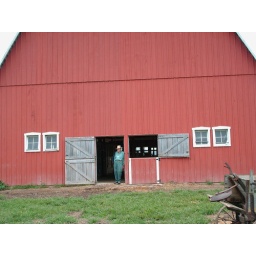
Guide leans against doorpost of old red barn at Prophetstown State Park